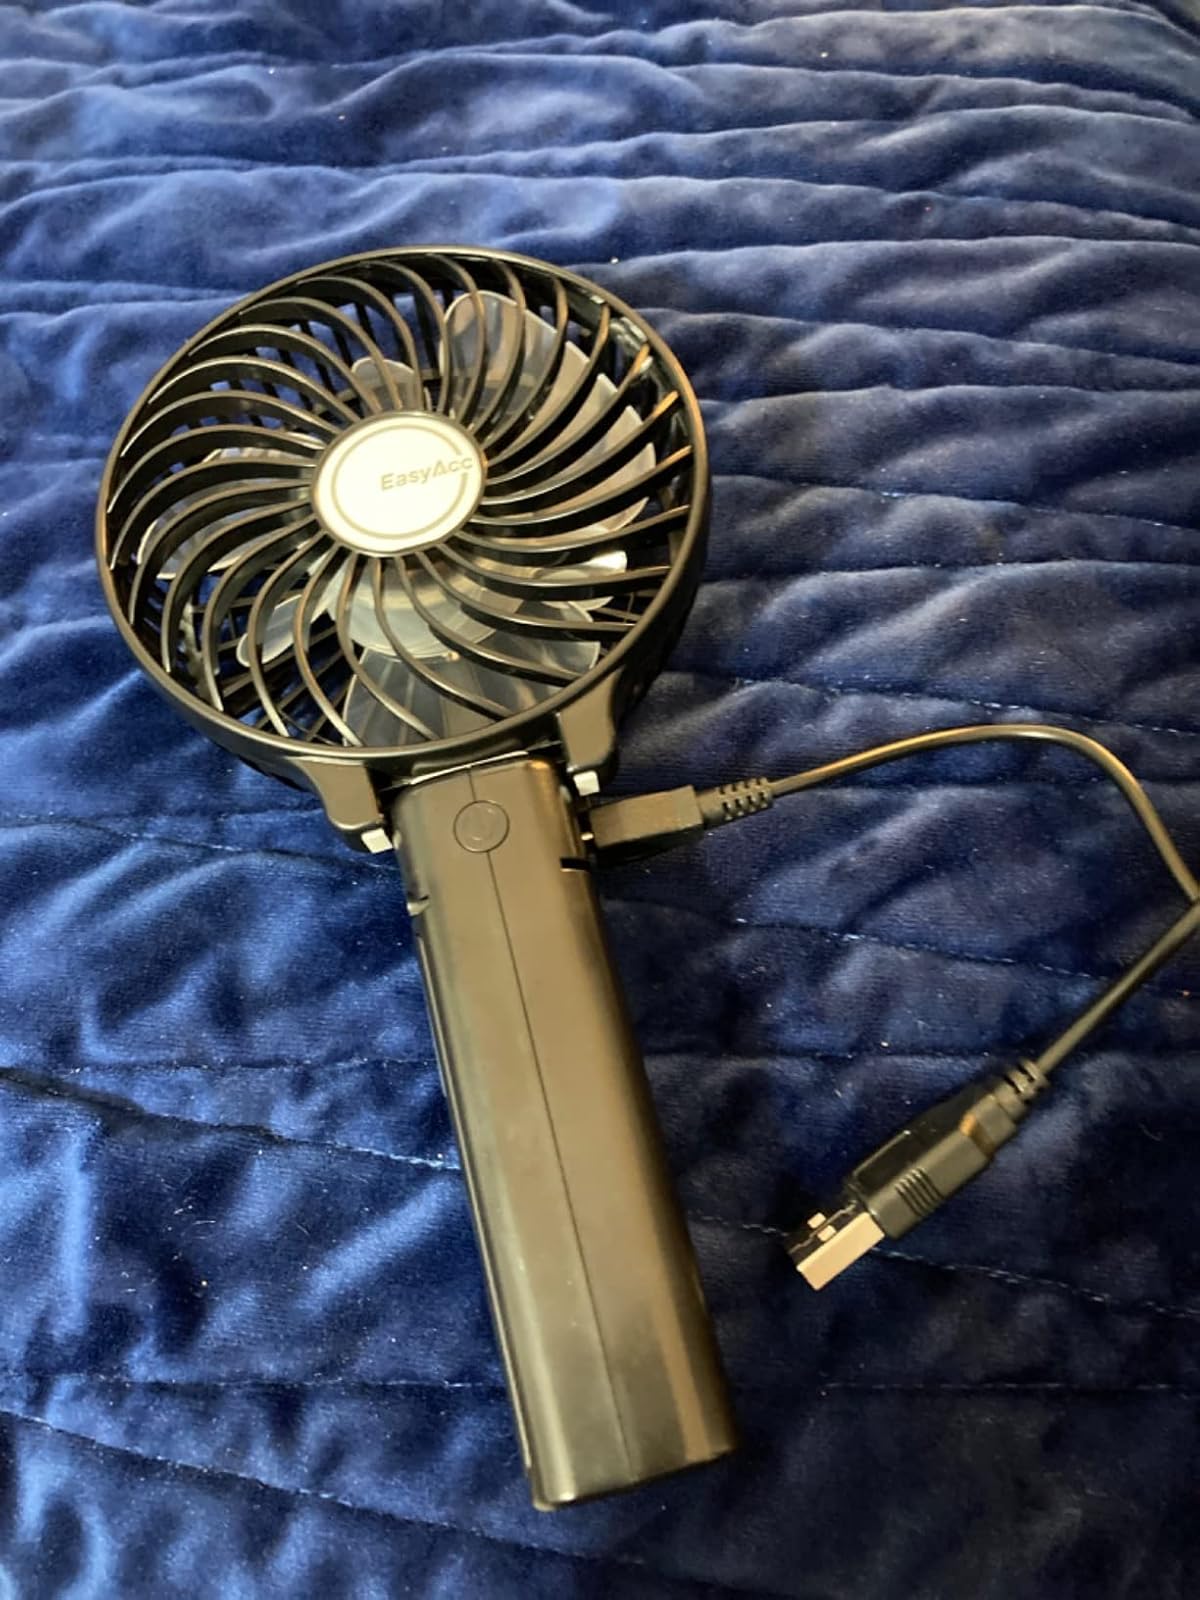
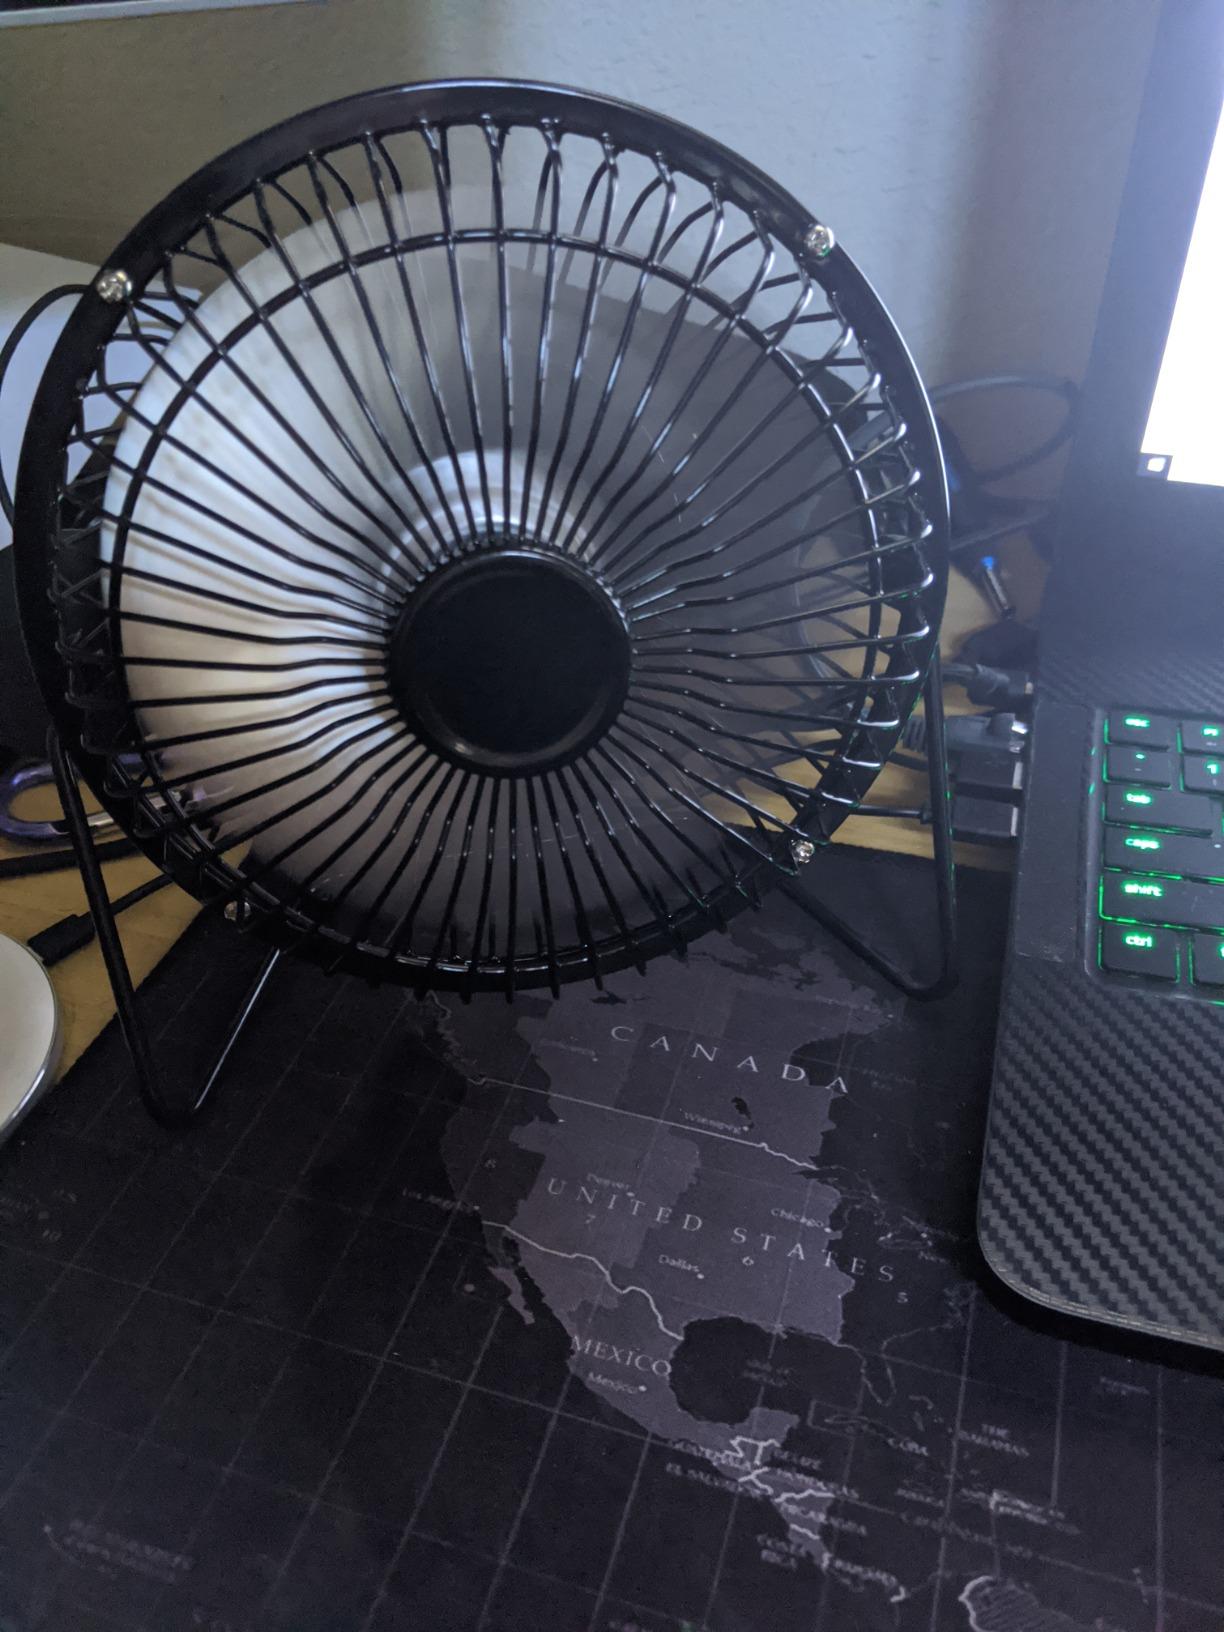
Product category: fan
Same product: no